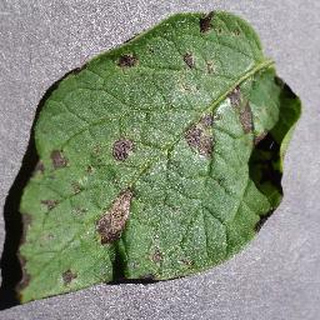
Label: potato_early_blight